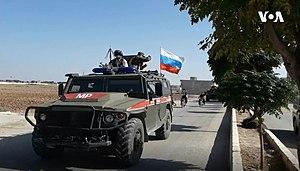
Forces de la police militaire russe à Kobané le 23 octobre 2019.
L'Opération Source de paix a lieu entre le 9 et le 22 octobre 2019, lors de la guerre civile syrienne. Faisant suite aux opérations Bouclier de l'Euphrate de 2016-2017 et Rameau d'olivier de 2018, elle est lancée dans le nord de la Syrie par l'armée turque et les rebelles de l'Armée nationale syrienne contre les Forces démocratiques syriennes.